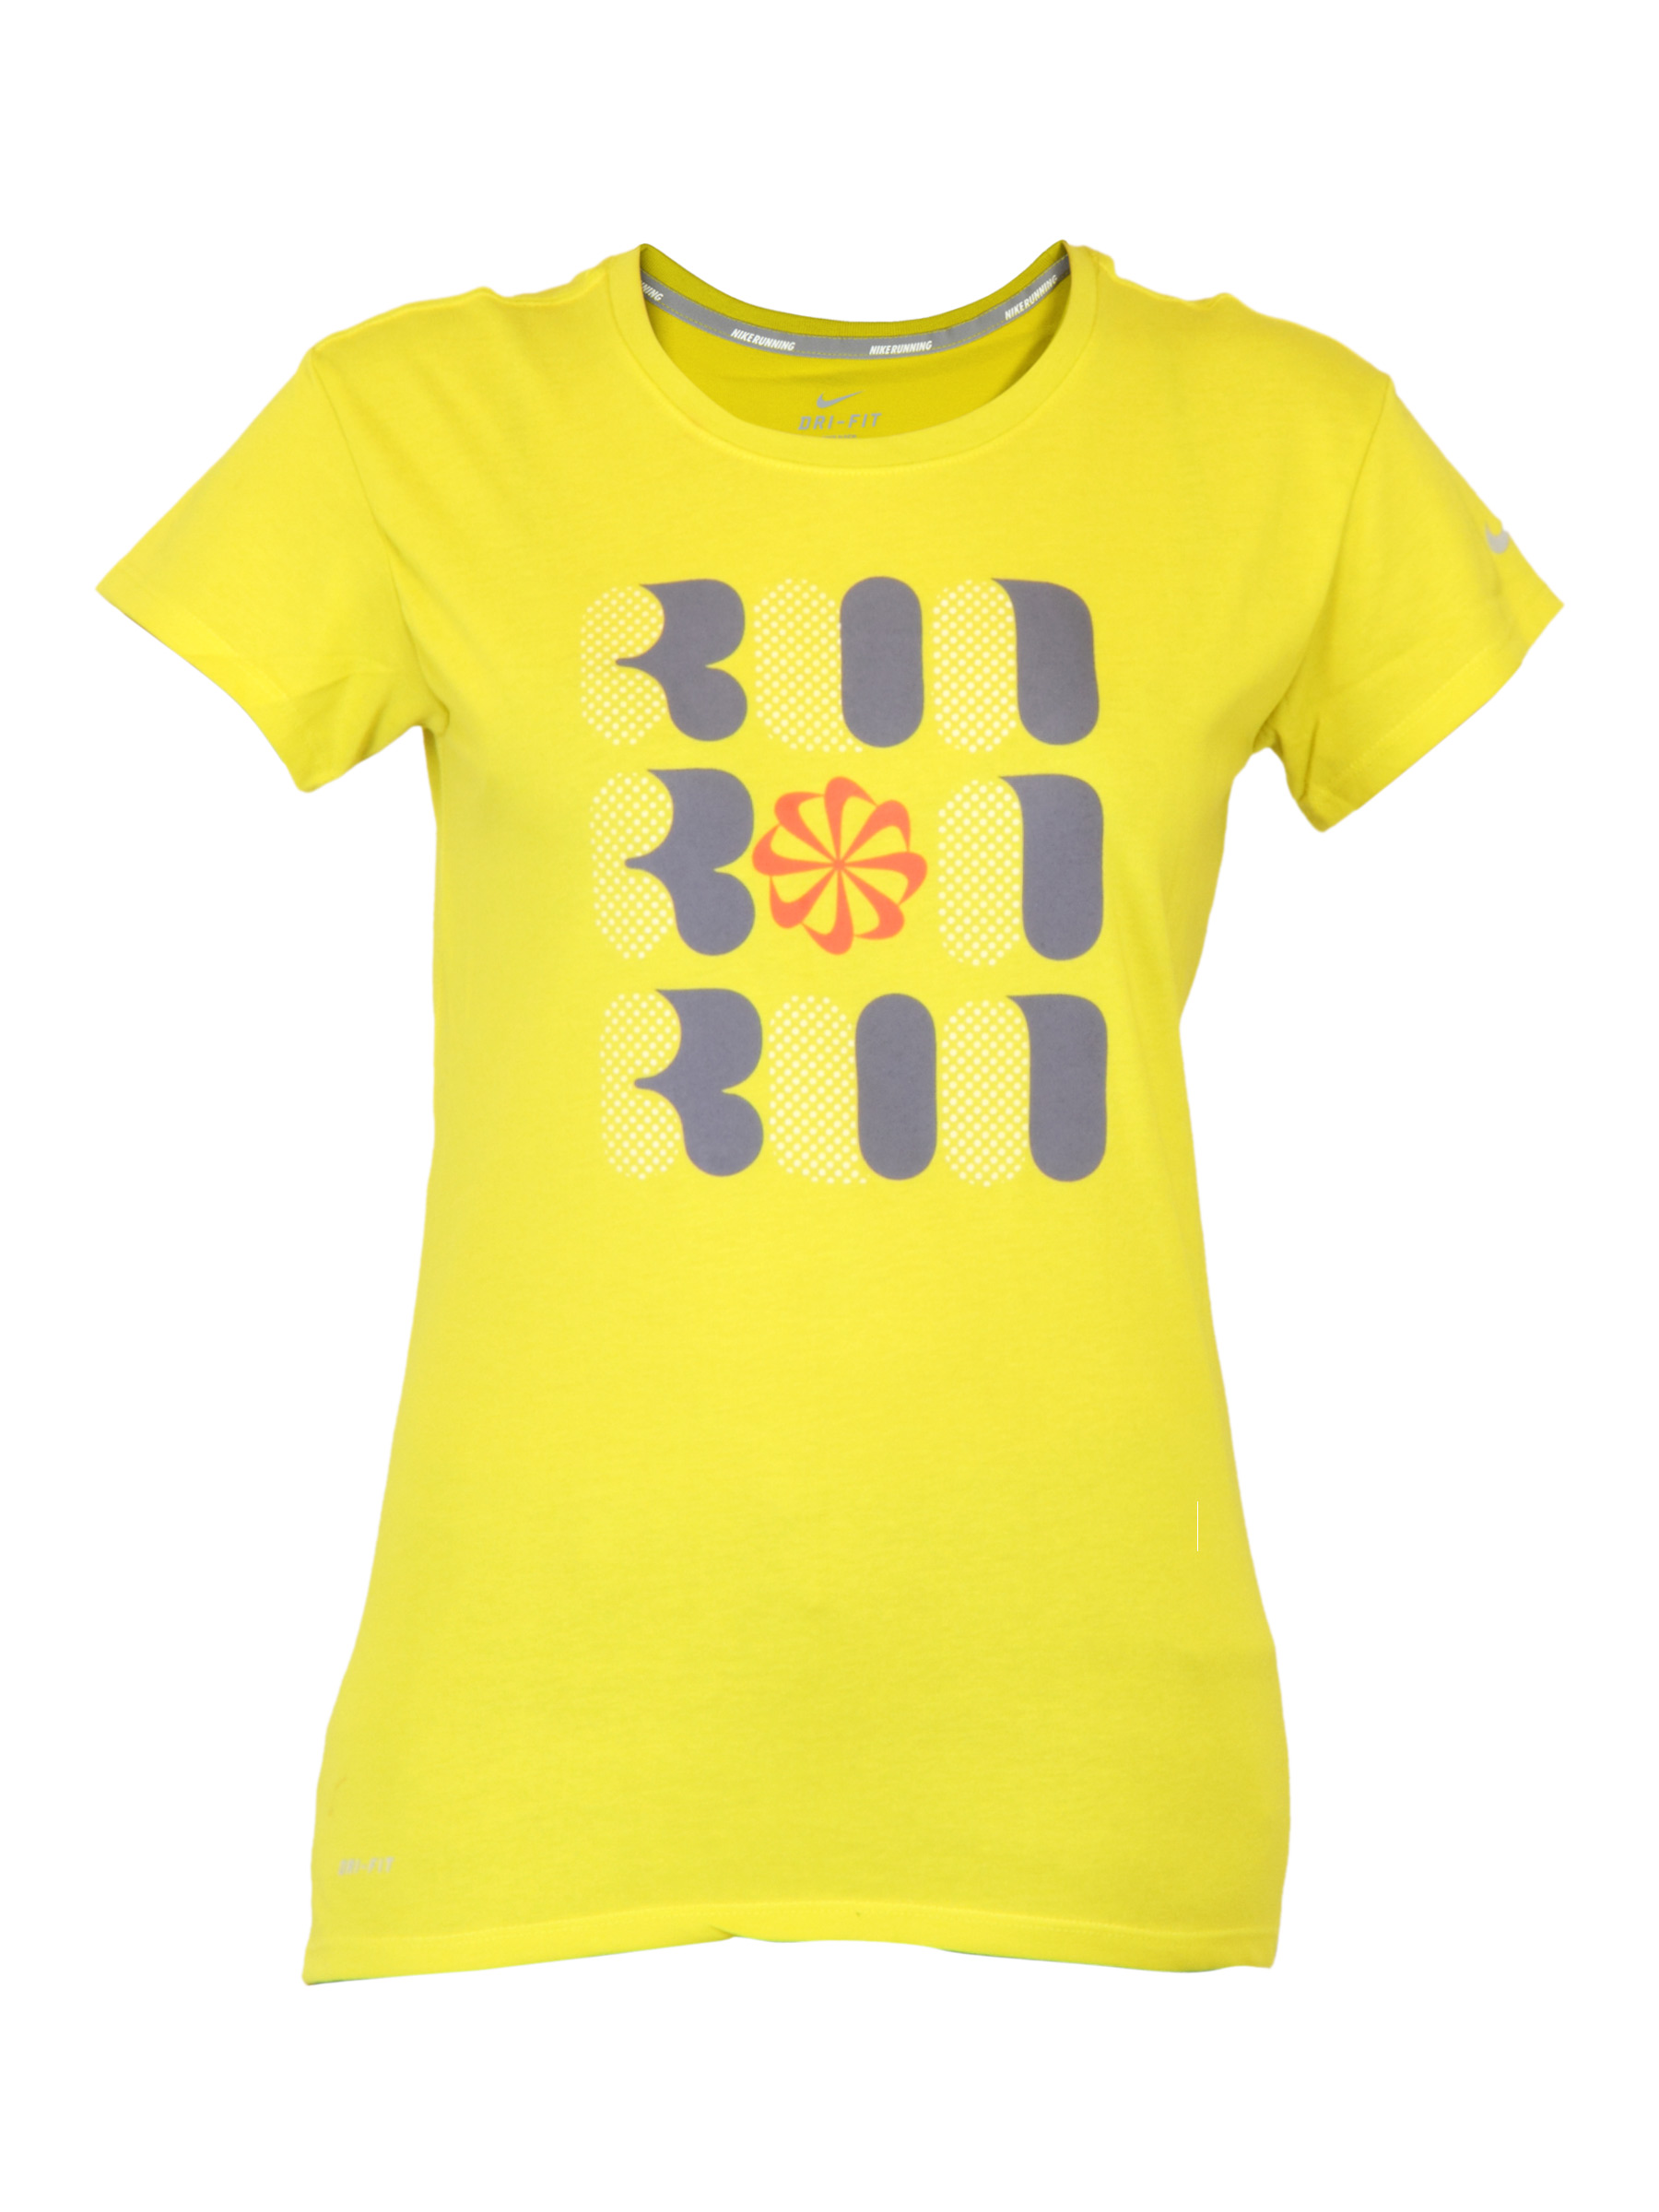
Nike Women Flower Green Tshirts
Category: Apparel / Topwear / Tshirts
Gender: Women
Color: Green
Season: Fall 2011
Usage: Casual